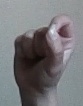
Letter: fa